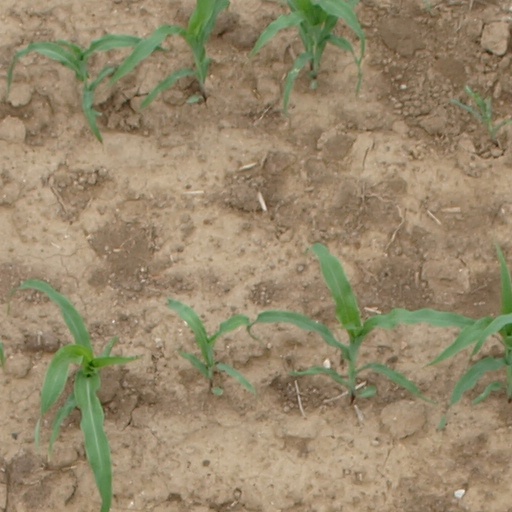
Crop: maize; corn